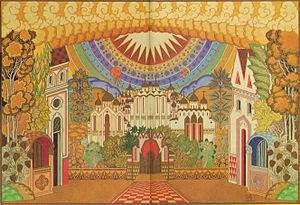
La Légende de la ville invisible de Kitège et de la demoiselle Fevronia est un opéra en quatre actes de Nikolaï Rimski-Korsakov. Le livret de Vladimir Ivanovitch Belsky s'inspire de deux légendes russes : le conte d'Andersen La Bergère et le Ramoneur et celle de la ville de Kitège qui, devant la menace des Tatares et grâce aux prières de la sainte Fevronia, devint invisible et échappa aux envahisseurs. La légende est originellement chrétienne, mais Rimski et Belski ont cherché à effacer toute référence explicite et à réaliser une fusion de l'influence chrétienne et de la tradition populaire slave. Pour cette raison, l'opéra a été considéré par certains comme le Parsifal russe. Quoi qu'il en soit, la plupart s'accordent à voir en lui le chef-d'œuvre de Rimski-Korsakov, par son équilibre entre chant et orchestre, ses chœurs et ses airs profondément russes, et ses admirables passages orchestraux. L'opéra, achevé en 1905, est présenté pour la première fois au public au Théâtre Mariinsky de Saint-Pétersbourg le 7 février 1907. Il reste cependant rarement représenté sur scène.